The Last Waltz (1927 film)

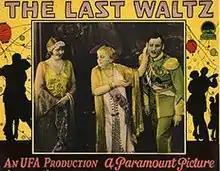
American poster

The Last Waltz (German: Der letzte Walzer) is a 1927 German silent romance film directed by Arthur Robison and starring Liane Haid, Willy Fritsch and Suzy Vernon. It was based on the 1920 operetta "Der letzte Walzer" by Oscar Straus.